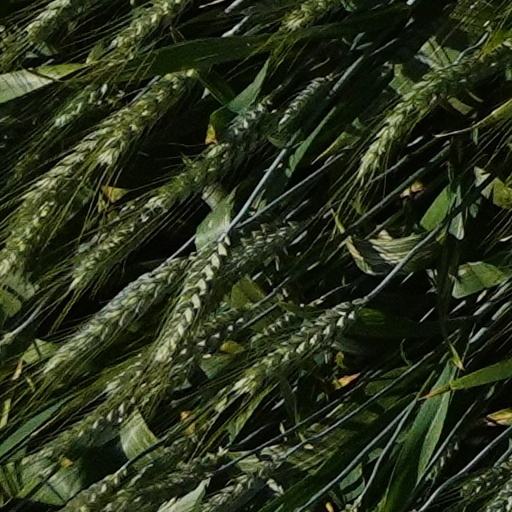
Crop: wheat